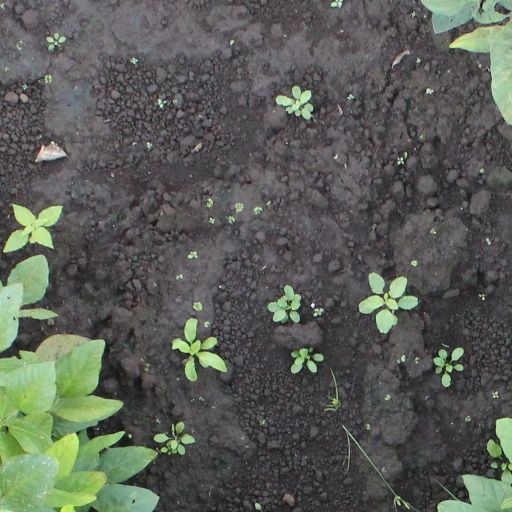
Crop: soybean